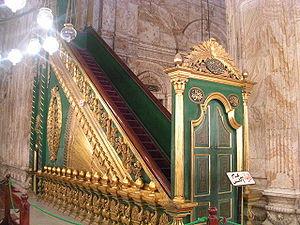
La mosquée Mohammed Ali est un sanctuaire islamique de la ville du Caire, la capitale de la république égyptienne. Inscrite dans le périmètre de l'antique citadelle de Saladin, elle doit sa construction au vice-roi Muhammad Ali Pacha, qui lui a laissé son nom. Cet édifice emblématique du Caire fut édifié de 1830 à 1848 ; il s'inspire largement de l'architecture traditionnelle ottomane.